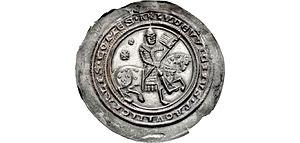
Louis III de Thuringe, surnommé Louis le Pieux ou le Doux allemand der Fromme et der Milde est un noble allemand, membre de la lignée des Ludowinges, qui règne comme Landgrave de Thuringe de 1172 jusqu'à sa mort et qui devient comte palatin de Saxe en 1180.